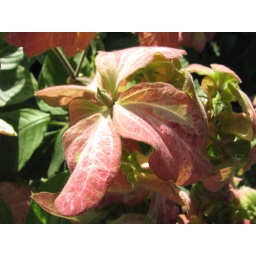
flowers in Farmers market in Winter park